University of Oklahoma

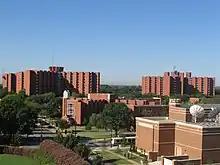
2005 view of the Walker, Couch, Adams, and DLB dorm buildings, which made up four of the school's residential halls.

The University of Oklahoma Library system has its headquarters in Bizzell Memorial Library. It is the largest research library in Oklahoma and contains over 4.7 million volumes. It contains more than 1.6 million photographs, subscriptions to over 31,000 periodicals, over 1.5 million maps, government documents dating back to 1893, and over 50 incunabula. It has five locations on campus. The primary library is Bizzell Memorial Library, in the middle of the main campus. The OU library system contains many unique collections such as the History of Science Collections (which houses over 94,000 volumes related to the history of science, including hand-noted works by Galileo Galilei), the Bizzell Bible Collection, and the Western History Collection.